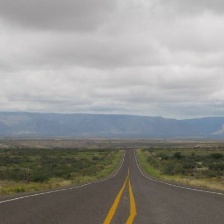
Cloud type: Stratocumulus